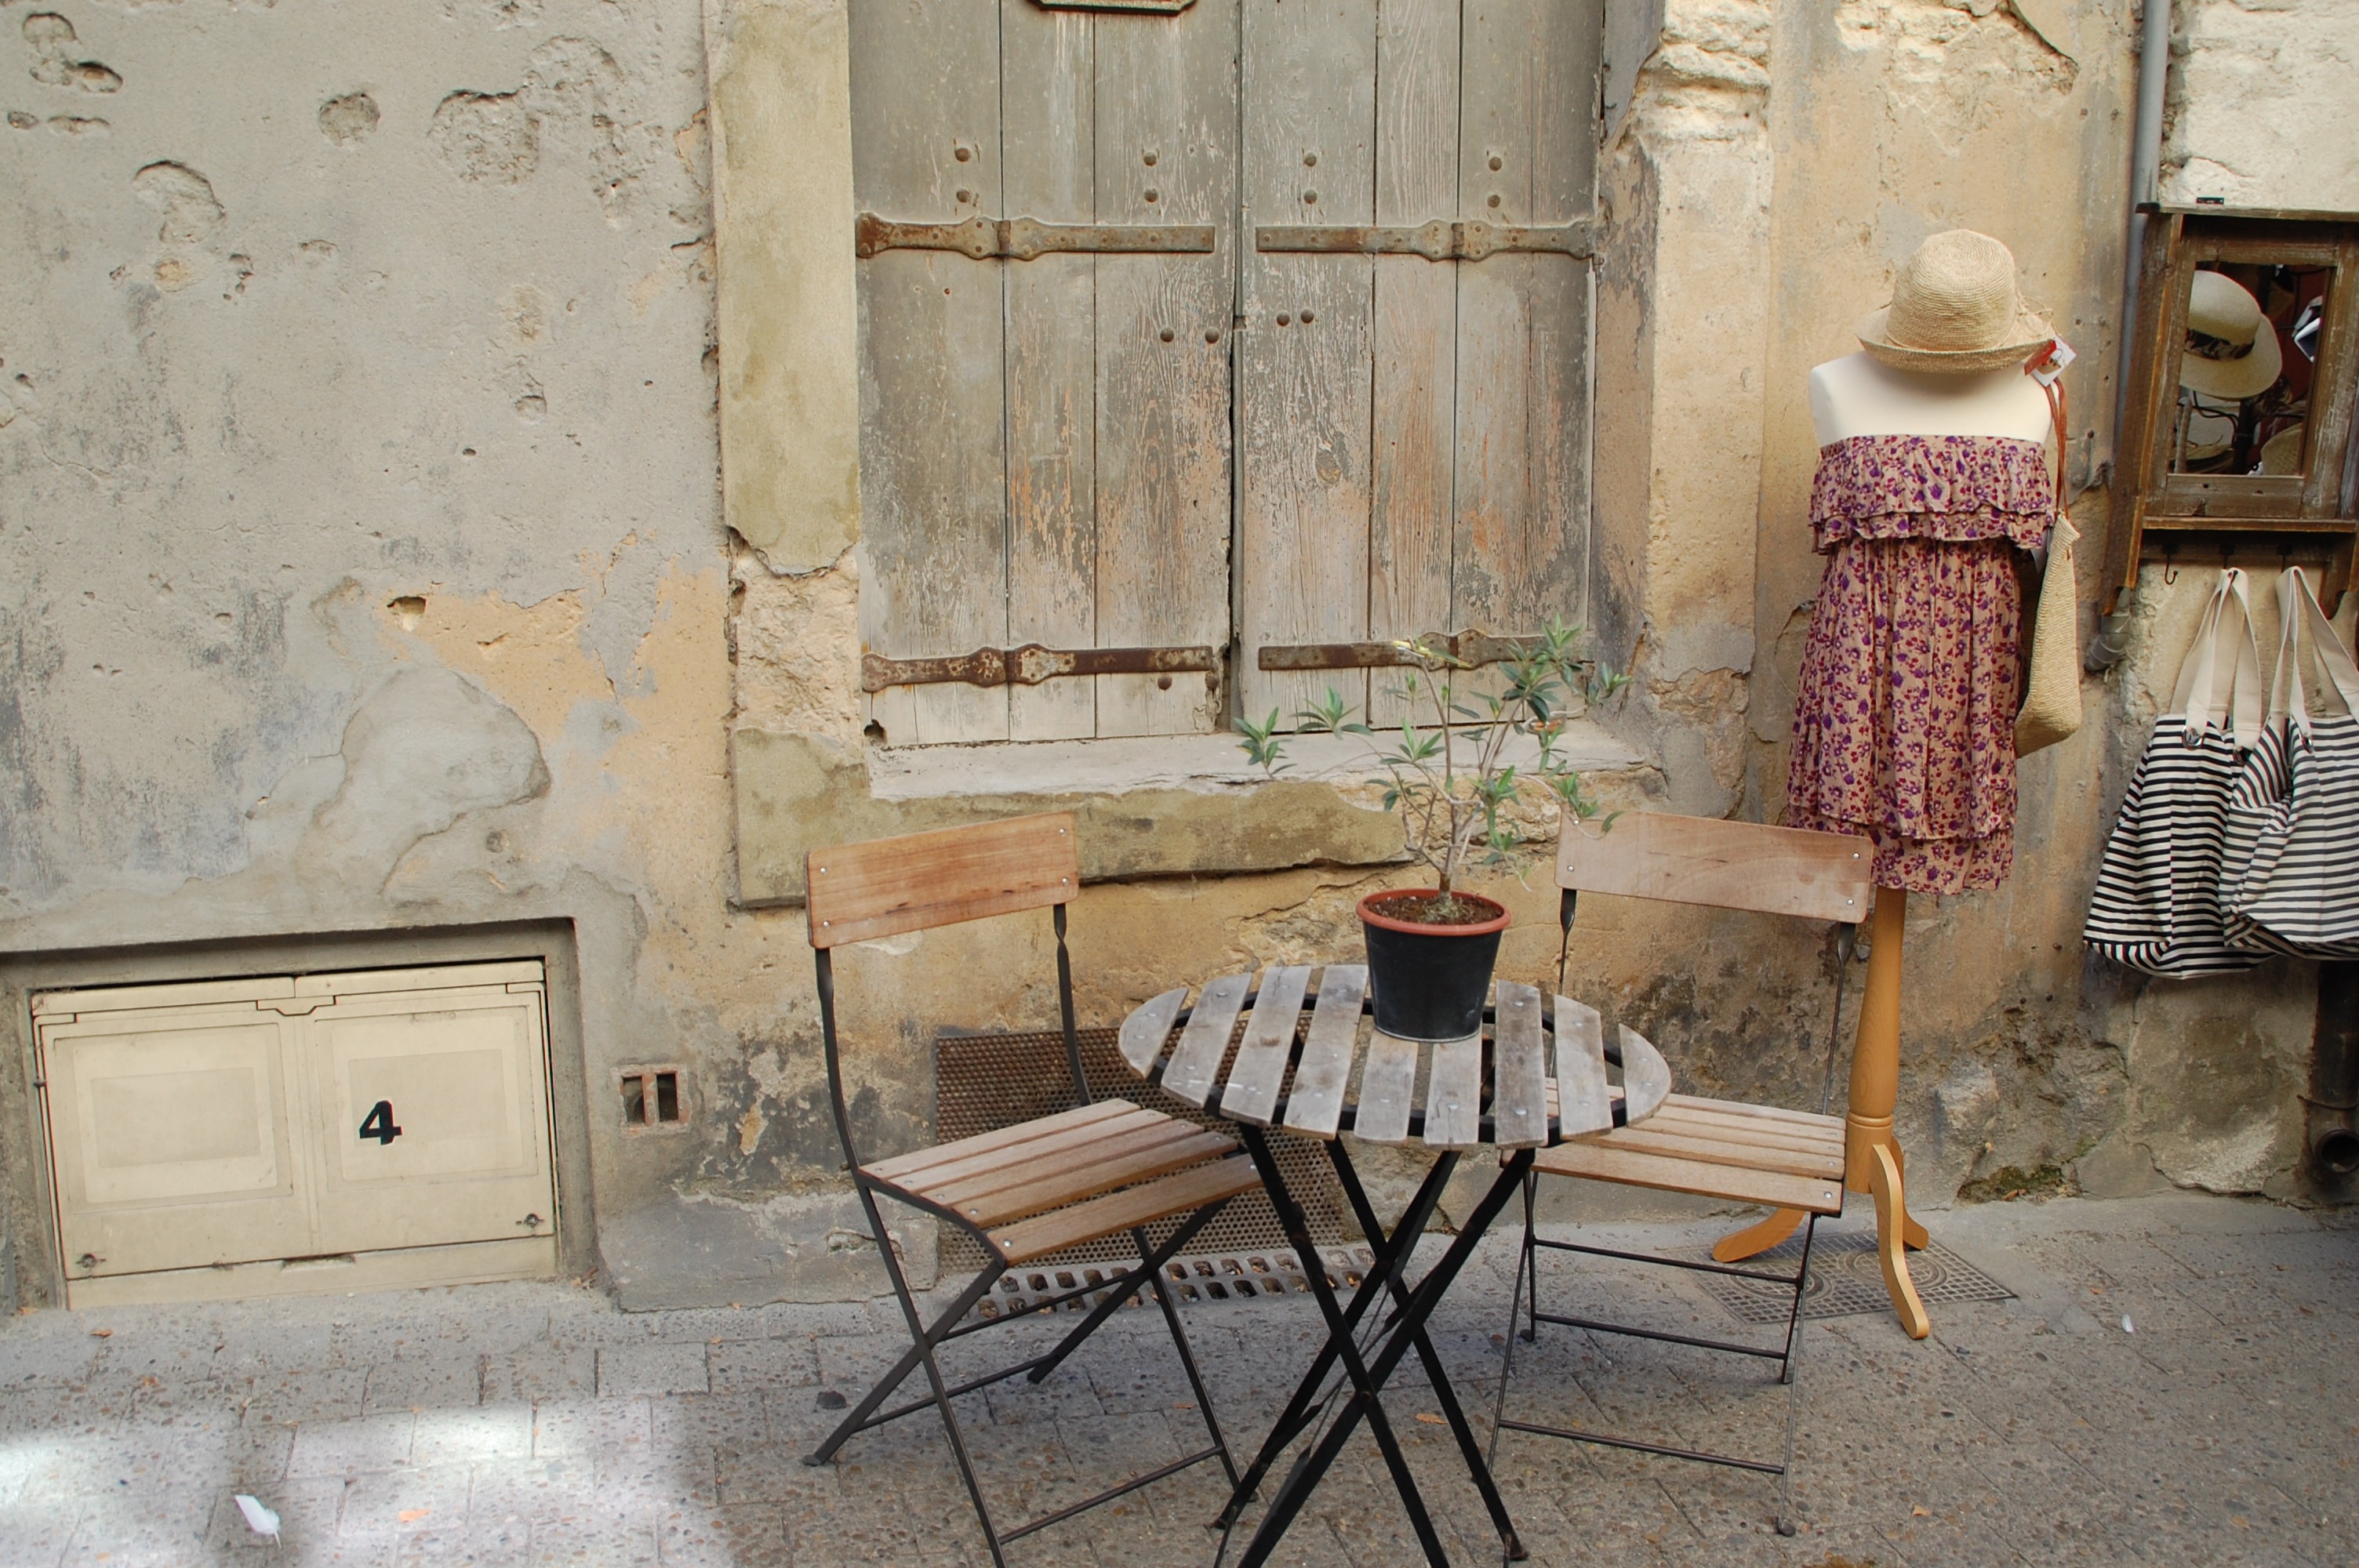
table, wood, house, chair, floor, home, wall, cottage, living room, furniture, room, interior design, design, sharing, flooring, invitation, ancient history